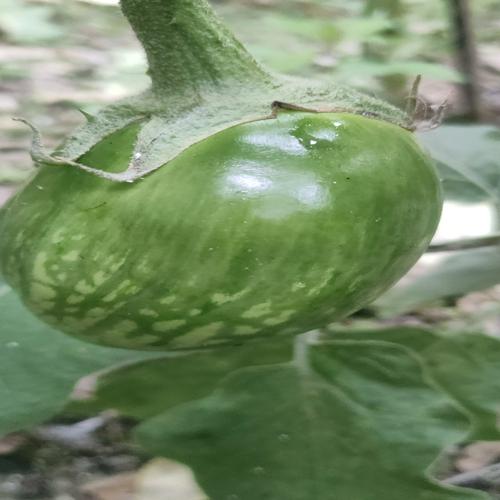
Label: Healty Brinjal